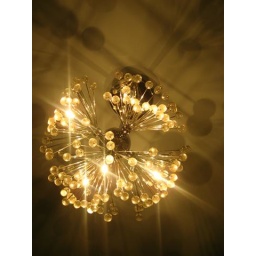
Small balls in yellow lights